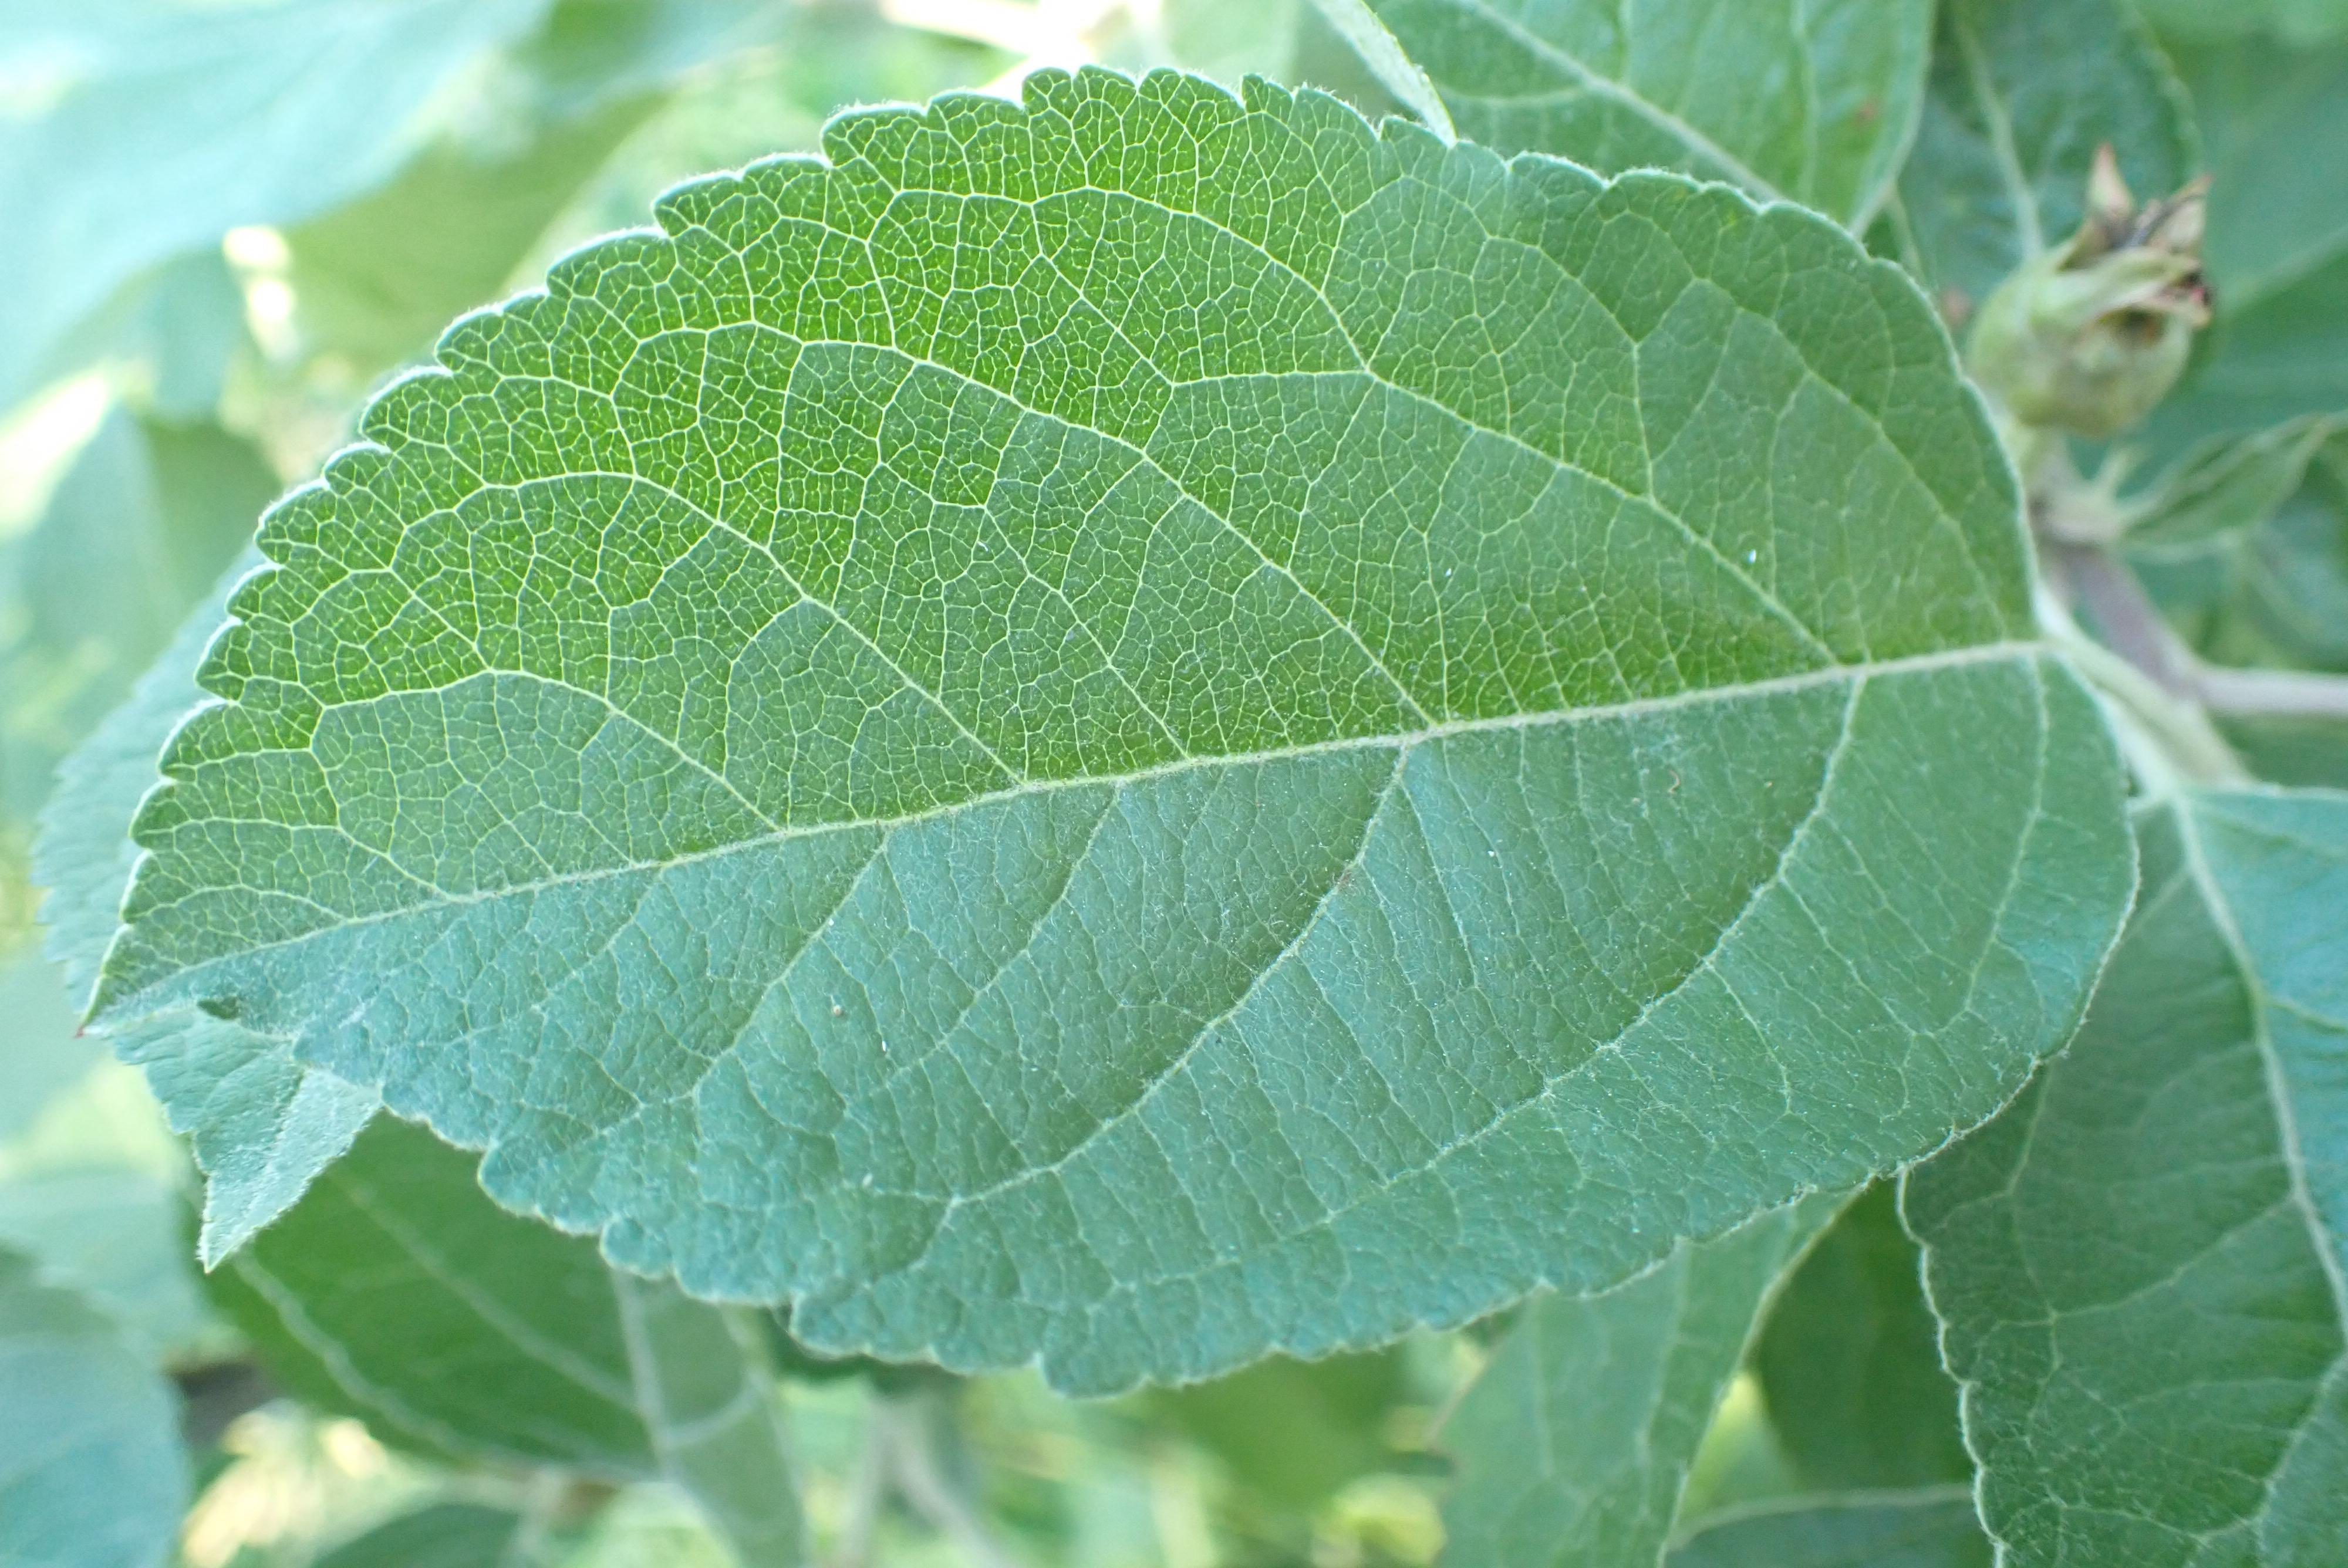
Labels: healthy